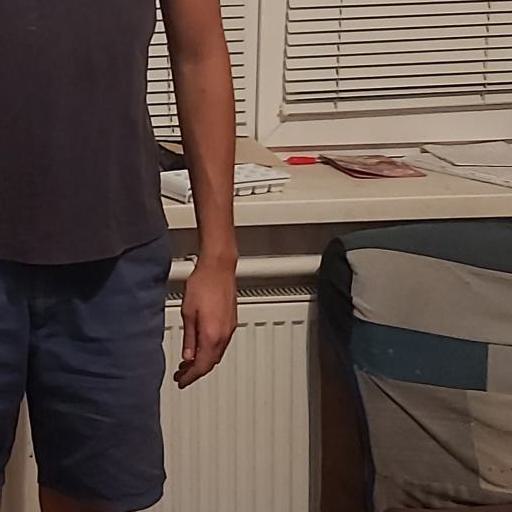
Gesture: no_gesture